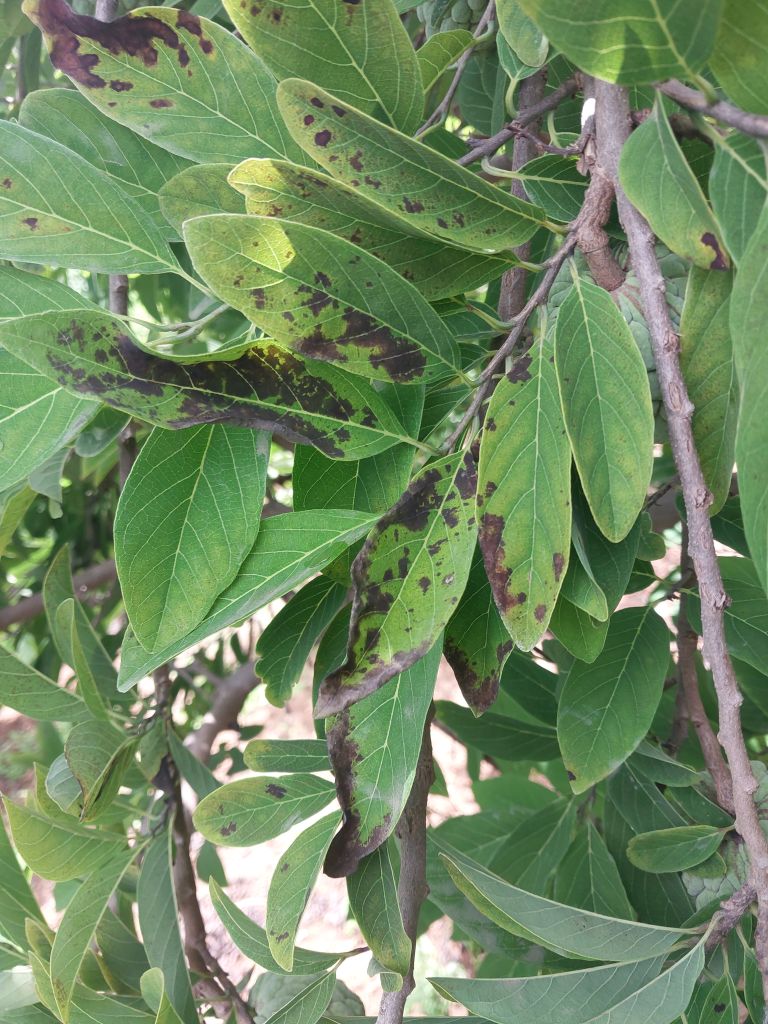
Disease label: Leaf spot on Leaves